London School of Economics

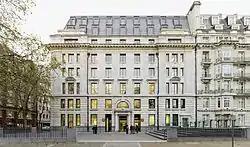
The Cheng Kin Ku Building (CKK) houses the LSE Law School and the Department of Geography and Environment.

Since 1902, LSE has been based at Clare Market and Houghton Street (first syllable pronounced "How") in Westminster. It is surrounded by a number of important institutions including the Royal Courts of Justice, all four Inns of Courts, Royal College of Surgeons, Sir John Soane's Museum, and the West End is immediately across Kingsway from campus, which also borders the City of London and is within walking distance to Trafalgar Square and the Houses of Parliament.